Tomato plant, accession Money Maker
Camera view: horizontal (90 deg, fisheye); turntable rotation: 150 degrees
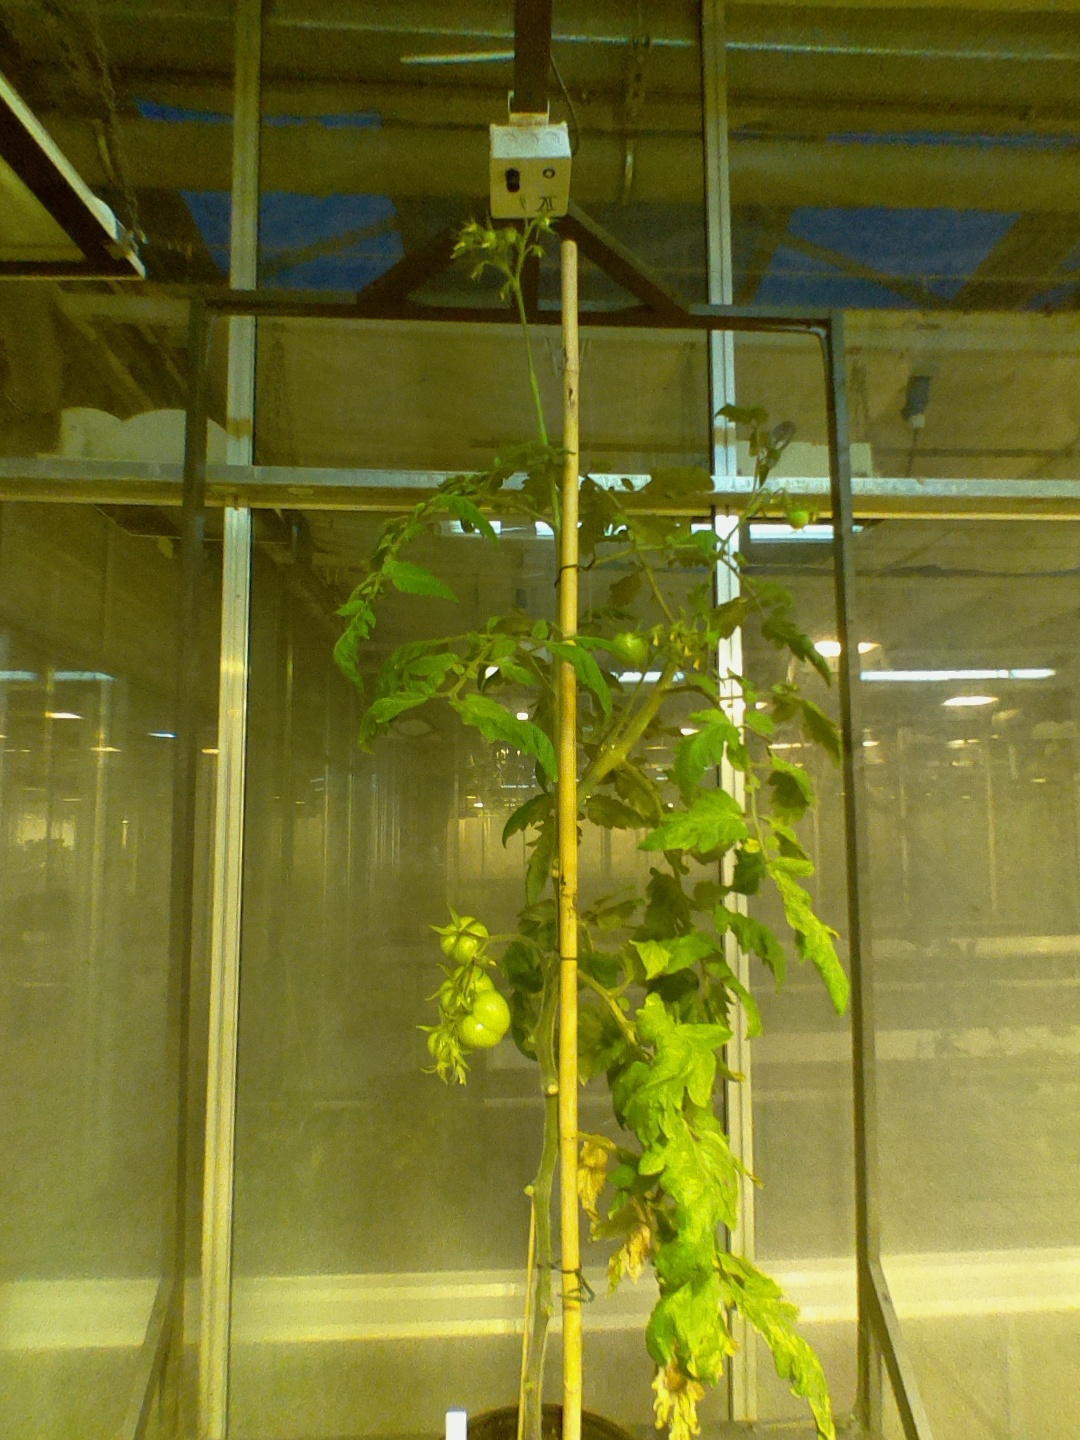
BBCH growth stage 78: 80% -90% of final fruit size